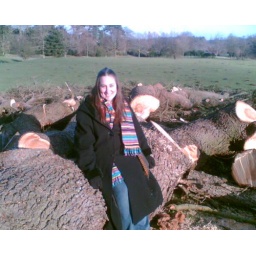
sitting on tree in Sherwood Forest